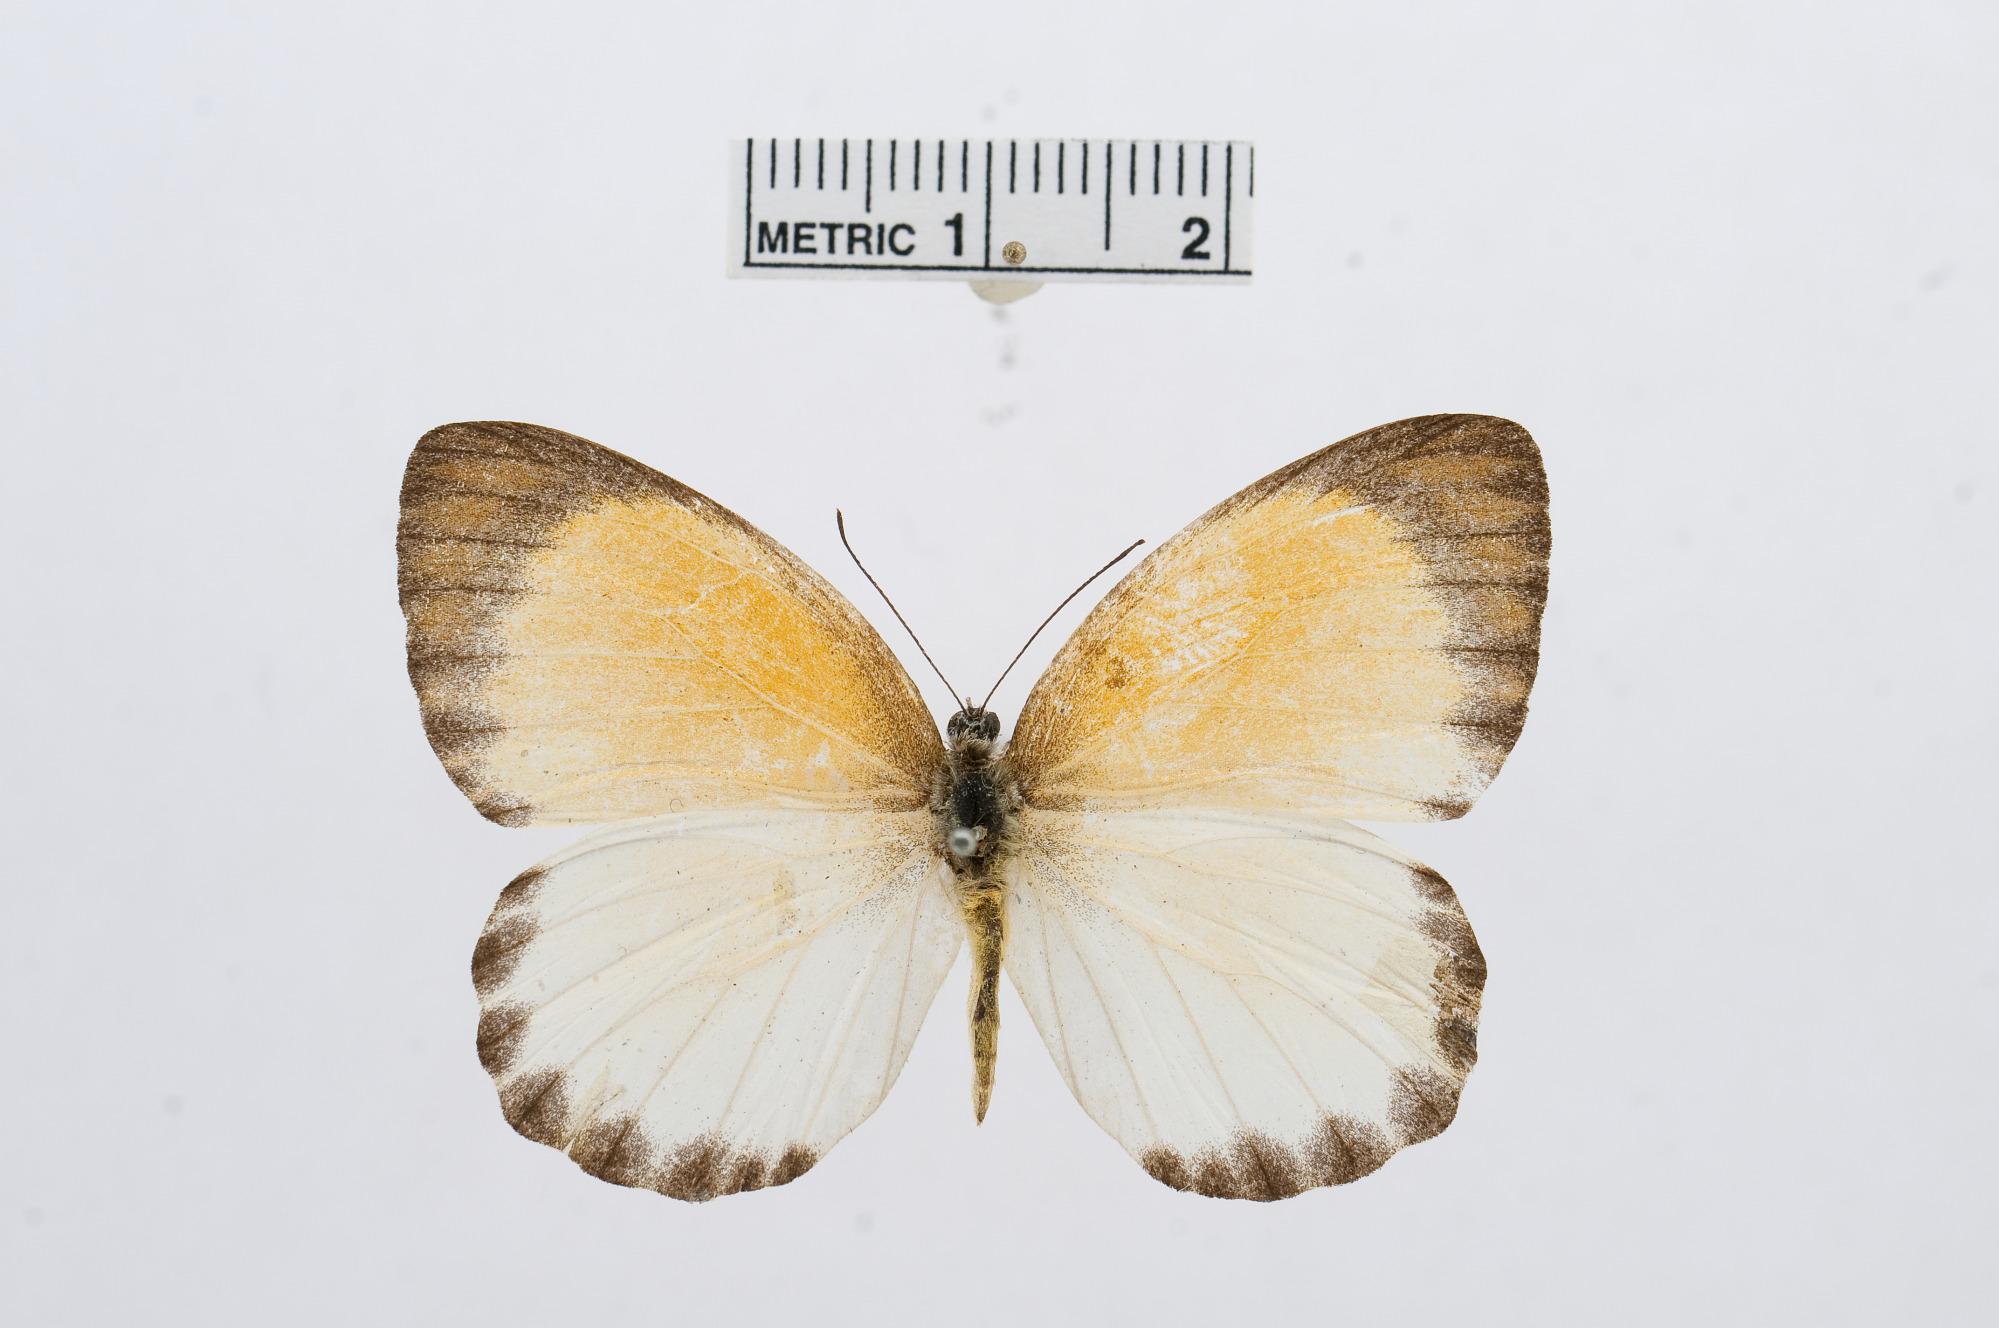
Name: Appias sylvia
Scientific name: Appias sylvia
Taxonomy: Animalia, Arthropoda, Hexapoda, Insecta, Lepidoptera, Pieridae, Pierinae